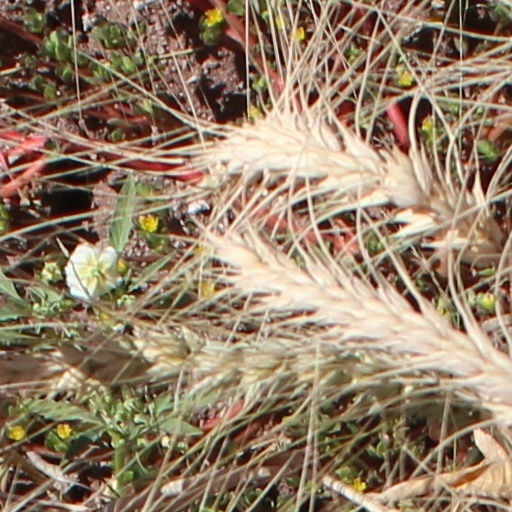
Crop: wheat